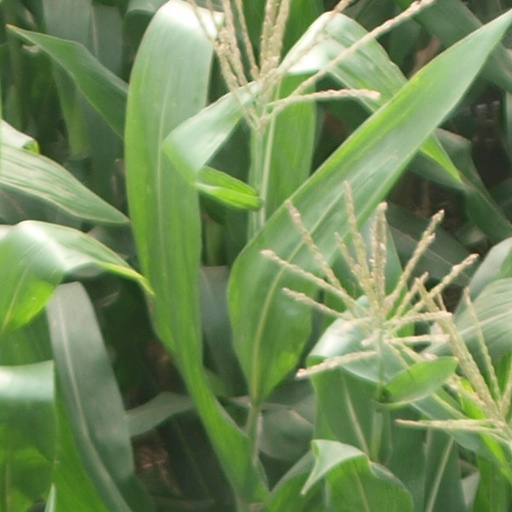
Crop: maize; corn